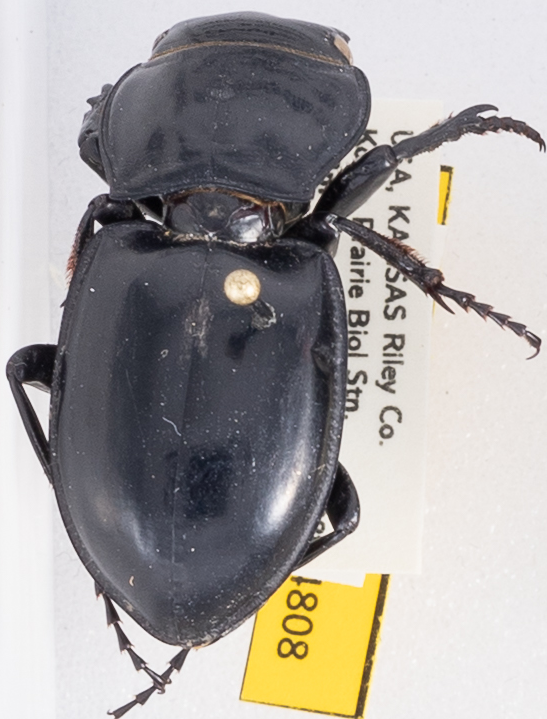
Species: Pasimachus californicus
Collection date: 2019-08-26
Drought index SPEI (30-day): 1.766
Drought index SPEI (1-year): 1.85
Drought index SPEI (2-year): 1.038